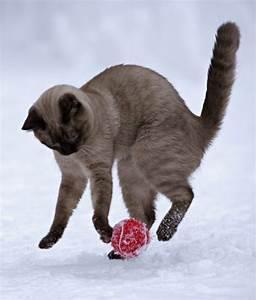
cat